Goupillières, Yvelines

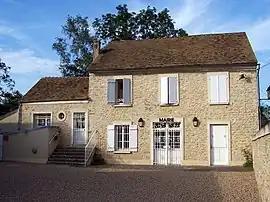
Town hall

Goupillières is a commune in the Yvelines department in the Île-de-France region in north-central France.